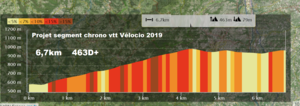
profil montée vtt
La montée chronométrée du col de la République, appelée montée Vélocio, ou journée Vélocio est une épreuve de côte ayant lieu chaque année au mois de juin à Saint-Étienne, en hommage à la figure emblématique du cyclotourisme français, Paul de Vivie, dont le surnom était Vélocio. L'épreuve s'est courue pour la première fois en 1922. En 2018 a eu lieu la 93ᵉ édition.